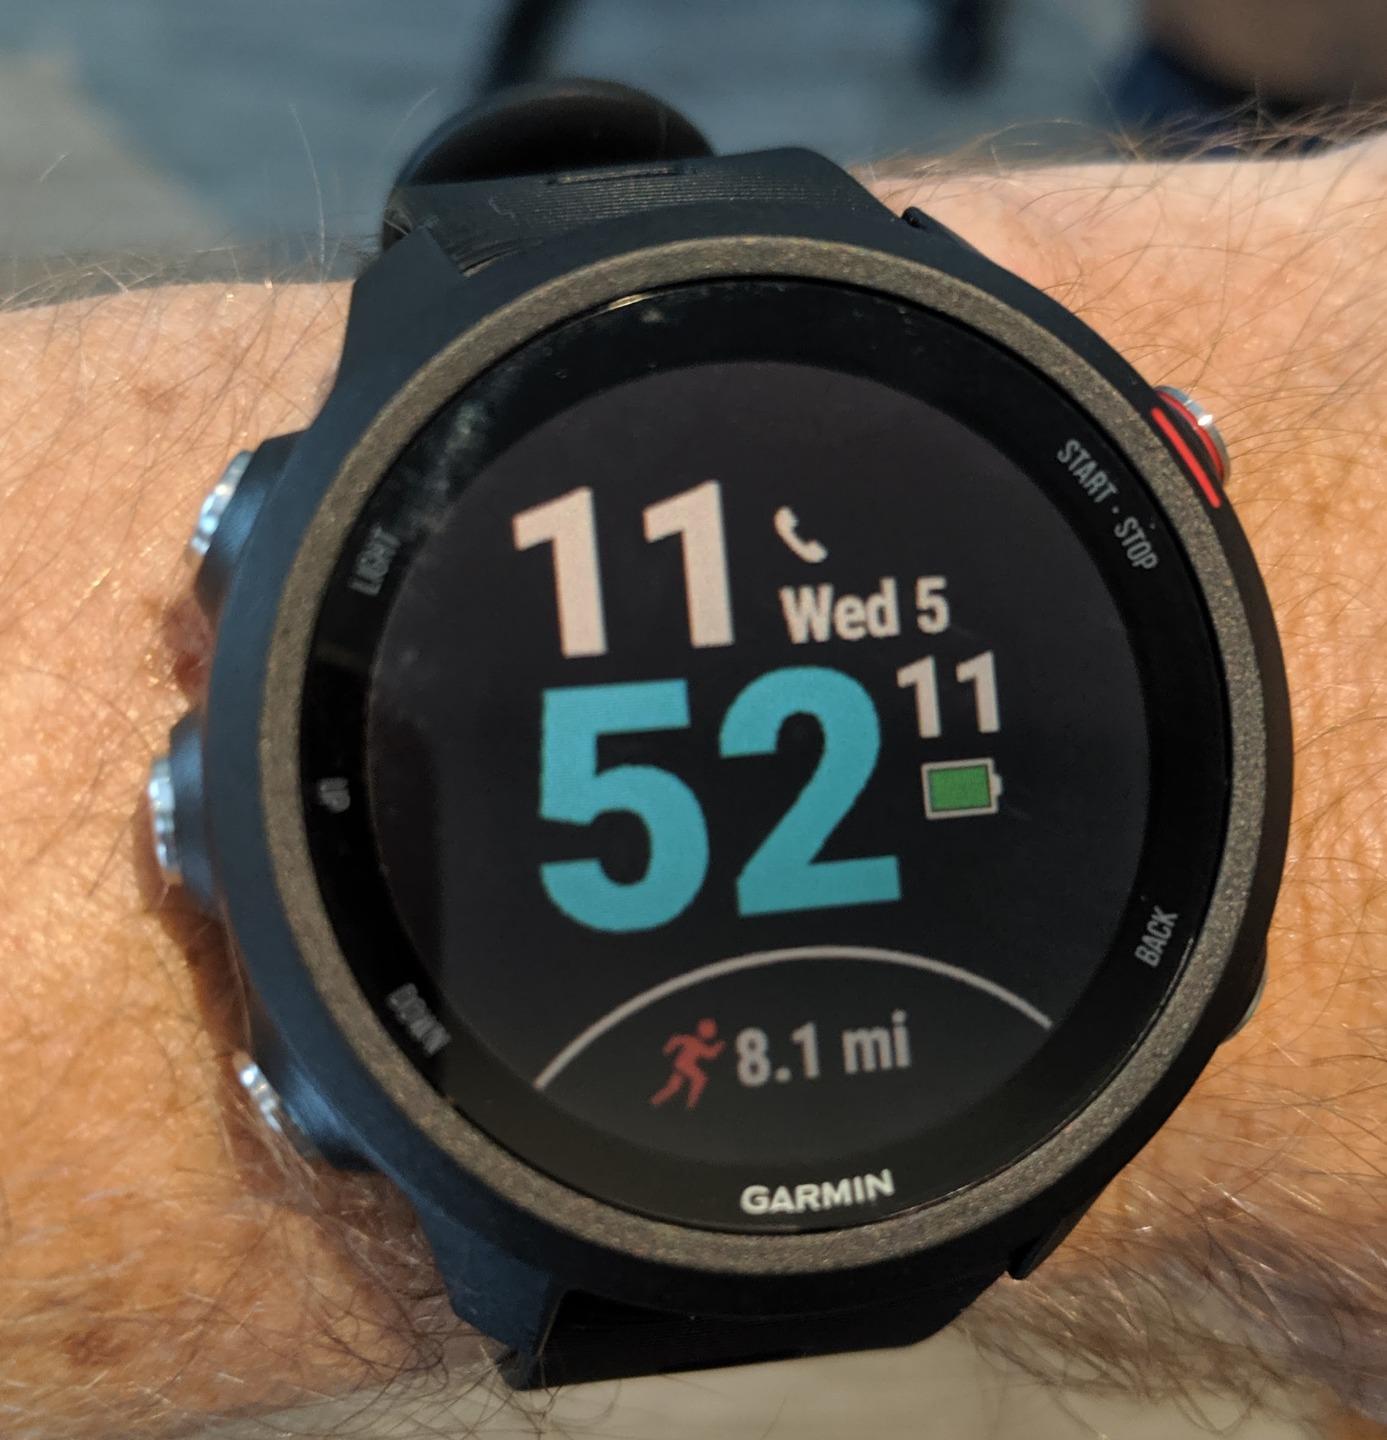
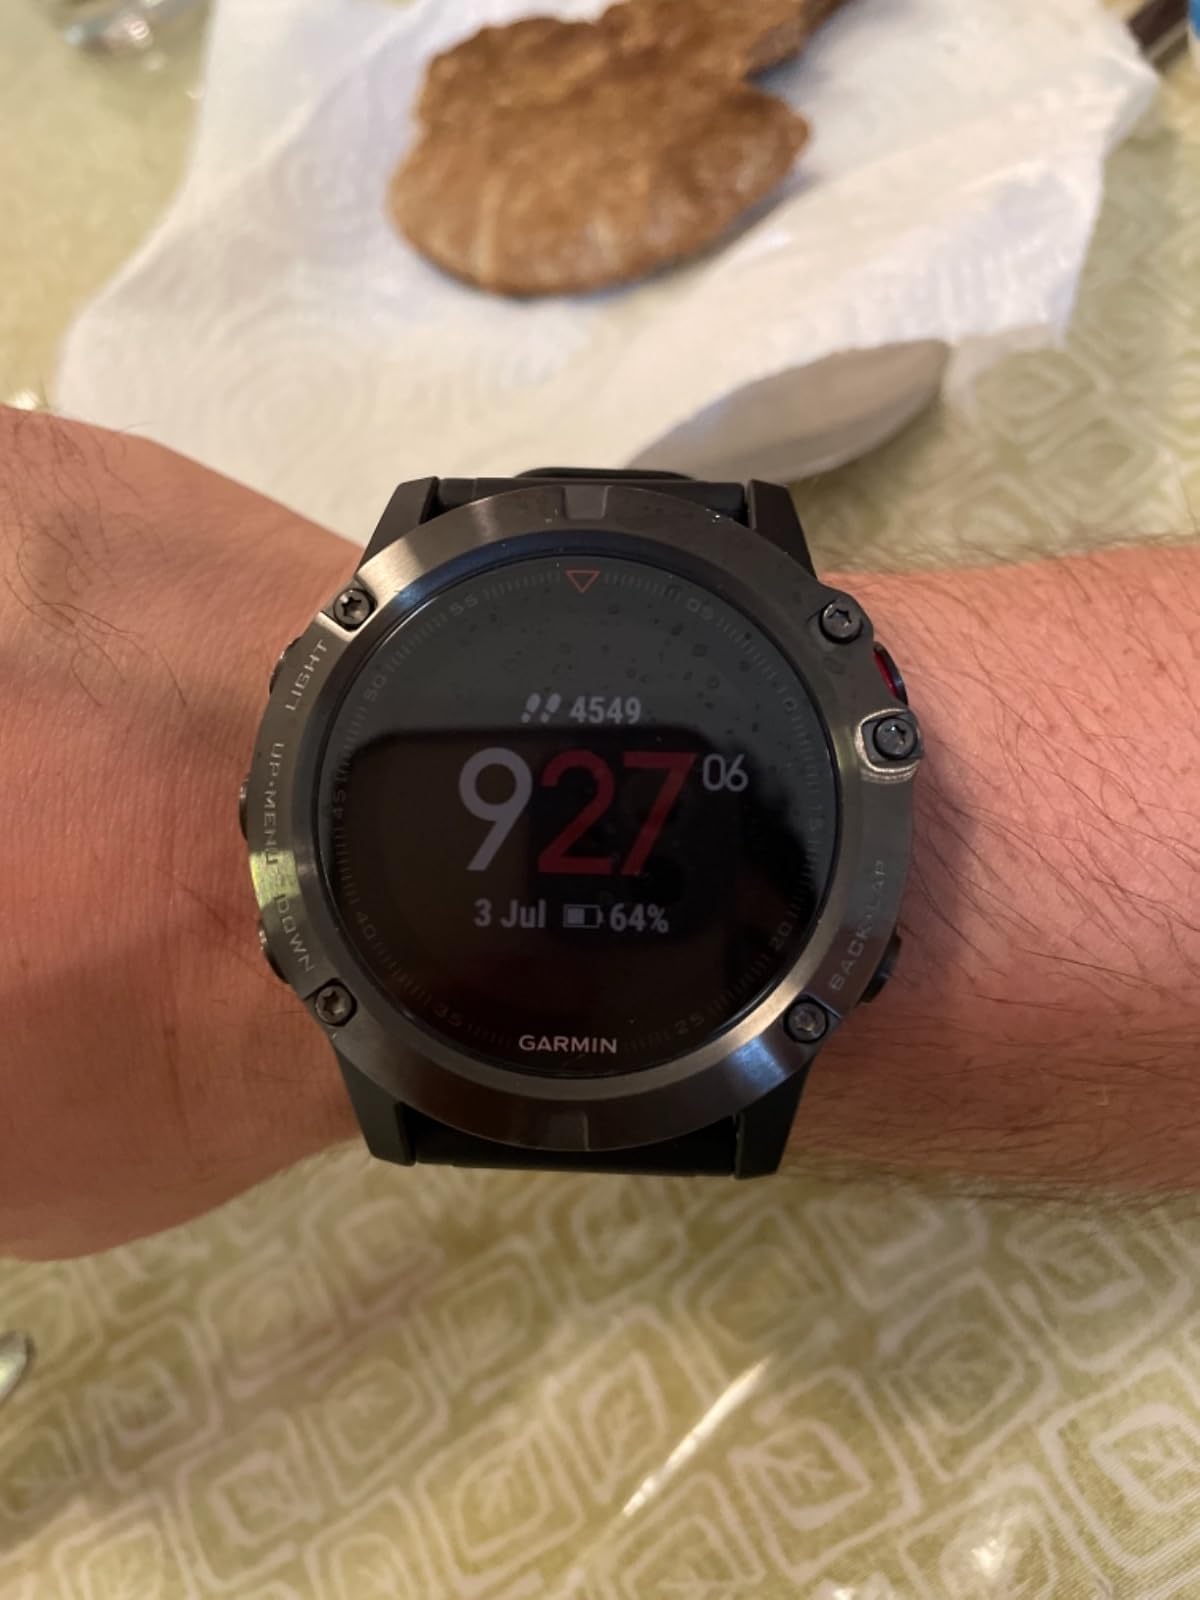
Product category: smartwatch
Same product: no